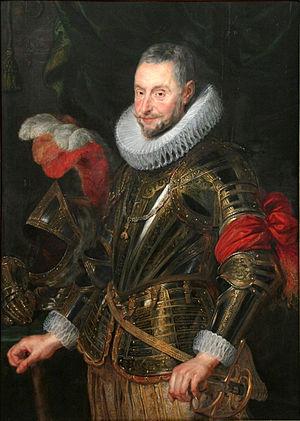
Liste des œuvres de Rubens :